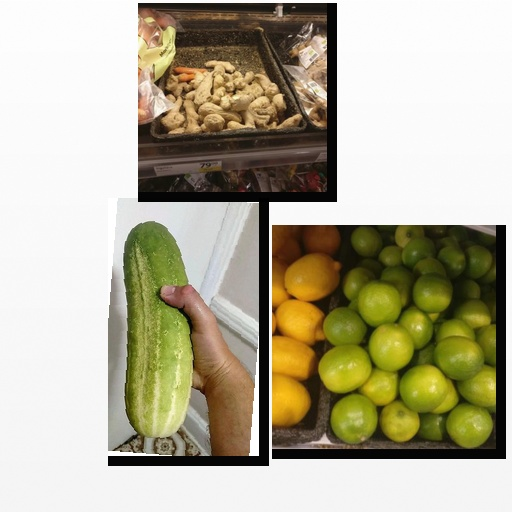
Food items: ginger, cucumber, lime